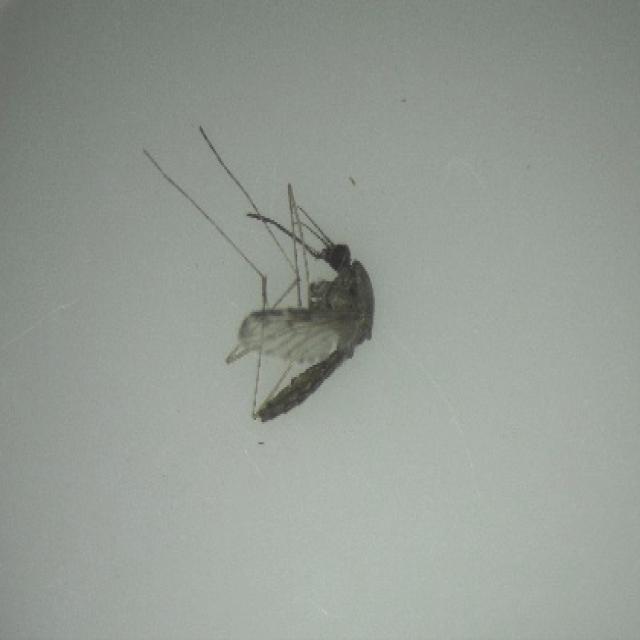
Species: anopheles_sinensis